Pha That Luang

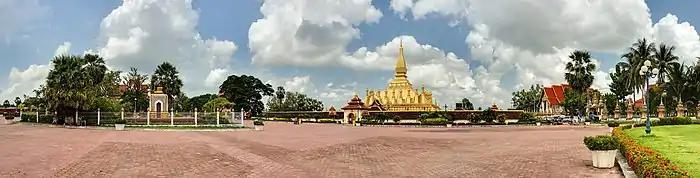
Pha That Luang

Buddhist missionaries from the Mauryan Empire are believed to have been sent by Emperor Ashoka, including Bury Chan or Praya Chanthabury Pasithisak and five Arahanta monks, who brought a sacred relic (believed to be the breastbone) of Buddha and enshrined it into the stupa in the 3rd century BC. The structure was rebuilt in the 13th century as a Khmer temple, which fell into ruin.